1988 Indianapolis 500

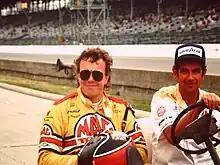
Jim Crawford led 8 laps.

At lap 100, Jim Crawford led, with Rick Mears finally back up to second, Al Unser Sr. third. Danny Sullivan had slipped back to fourth. On lap 102, Sullivan's front wing adjusters broke, sending his car up into the outside wall in turn one. After leading 92 laps, Sullivan was out, but Penske teammates Rick Mears and Al Unser Sr. were now in control.